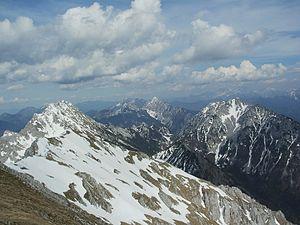
Les Karavanke sont un massif des Préalpes orientales méridionales. Ils s'élèvent entre la Slovénie et l'Autriche. Ils appartiennent à l'ensemble des Alpes juliennes.